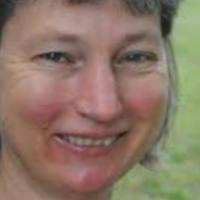
Age group: age 41-55